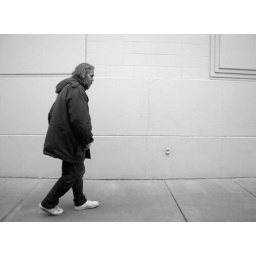
Man in downtown La Crosse, Wisconsin. Photo taken from window of city bus the man had just departed from.